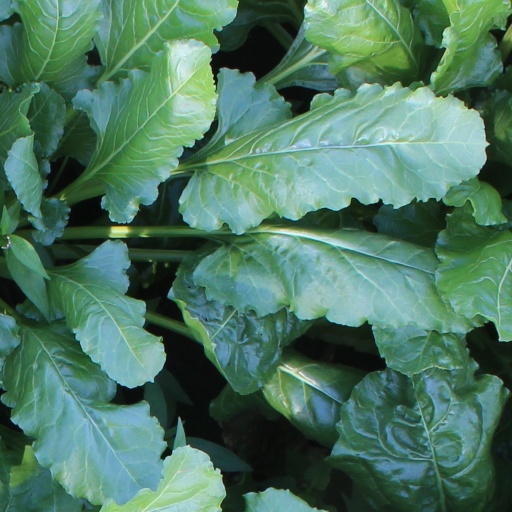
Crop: sugar beet